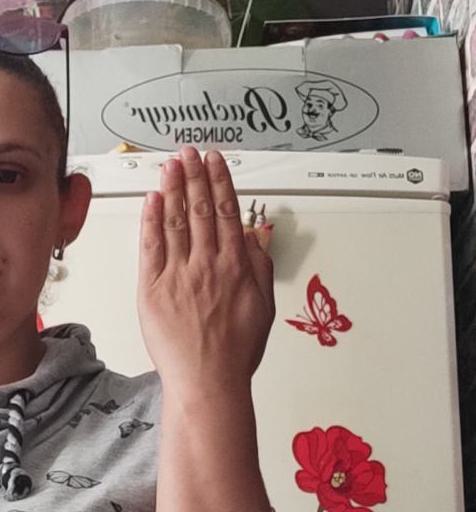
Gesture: stop_inverted